Steven Sharp Nelson

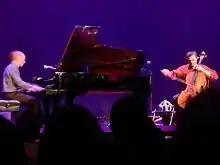
The Piano Guys' Jon Schmidt (left) and Nelson (right) perform live in 2002

Nelson became a member of The Piano Guys in 2011. The group was the brainchild of Paul Anderson, owner of The Piano Guys piano store in St. George, Utah, who sought an innovative way to promote his store via social media. In 2009 Anderson saw a YouTube music video that local musician Jon Schmidt had uploaded "for fun", featuring Schmidt on piano and Nelson on cello and kick drum performing a mashup called "Love Story Meets Viva la Vida", which combined the Taylor Swift country pop "Love Story" with Coldplay's Baroque pop "Viva la Vida". The video garnered over one million hits. Anderson hired the duo to perform on videos that he would professionally film in unusual locations and upload to his store's YouTube channel. Nelson brought in his neighbor, Al van der Beek, a songwriter and music arranger who had a home recording studio, to the project. Tel Stewart assisted with video production.